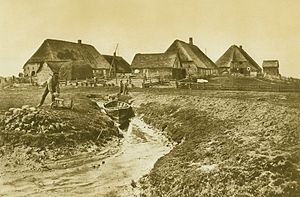
Grøde (ø) / Billeder
Grøde er en hallig i det nordlige Tyskland under Kreis Nordfriesland i delstaten Slesvig-Holsten. Øen er med cirka 277 ha den tredjestørste hallig i Sydslesvig. Grøde voksede i 1900-tallet sammen med den mindre nabohallig Abelland i nord. På øen findes to værfter. Et tredje værft blev ødelagt ved stormfloden i 1825.